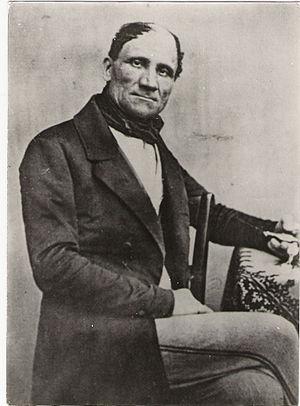
physician - inventor
Louis-Joseph Deleuil Ingénieur-opticien et inventeur d’instruments de physique.